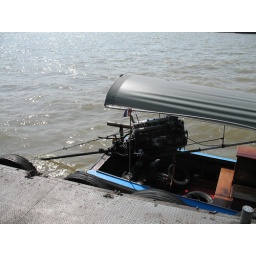
These speedy boats ply the river in Bangkok